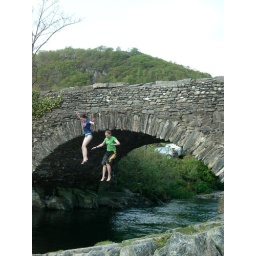
Kate and Cat jumping off a bridge in the Lakes